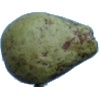
Label: Pear Stone 1